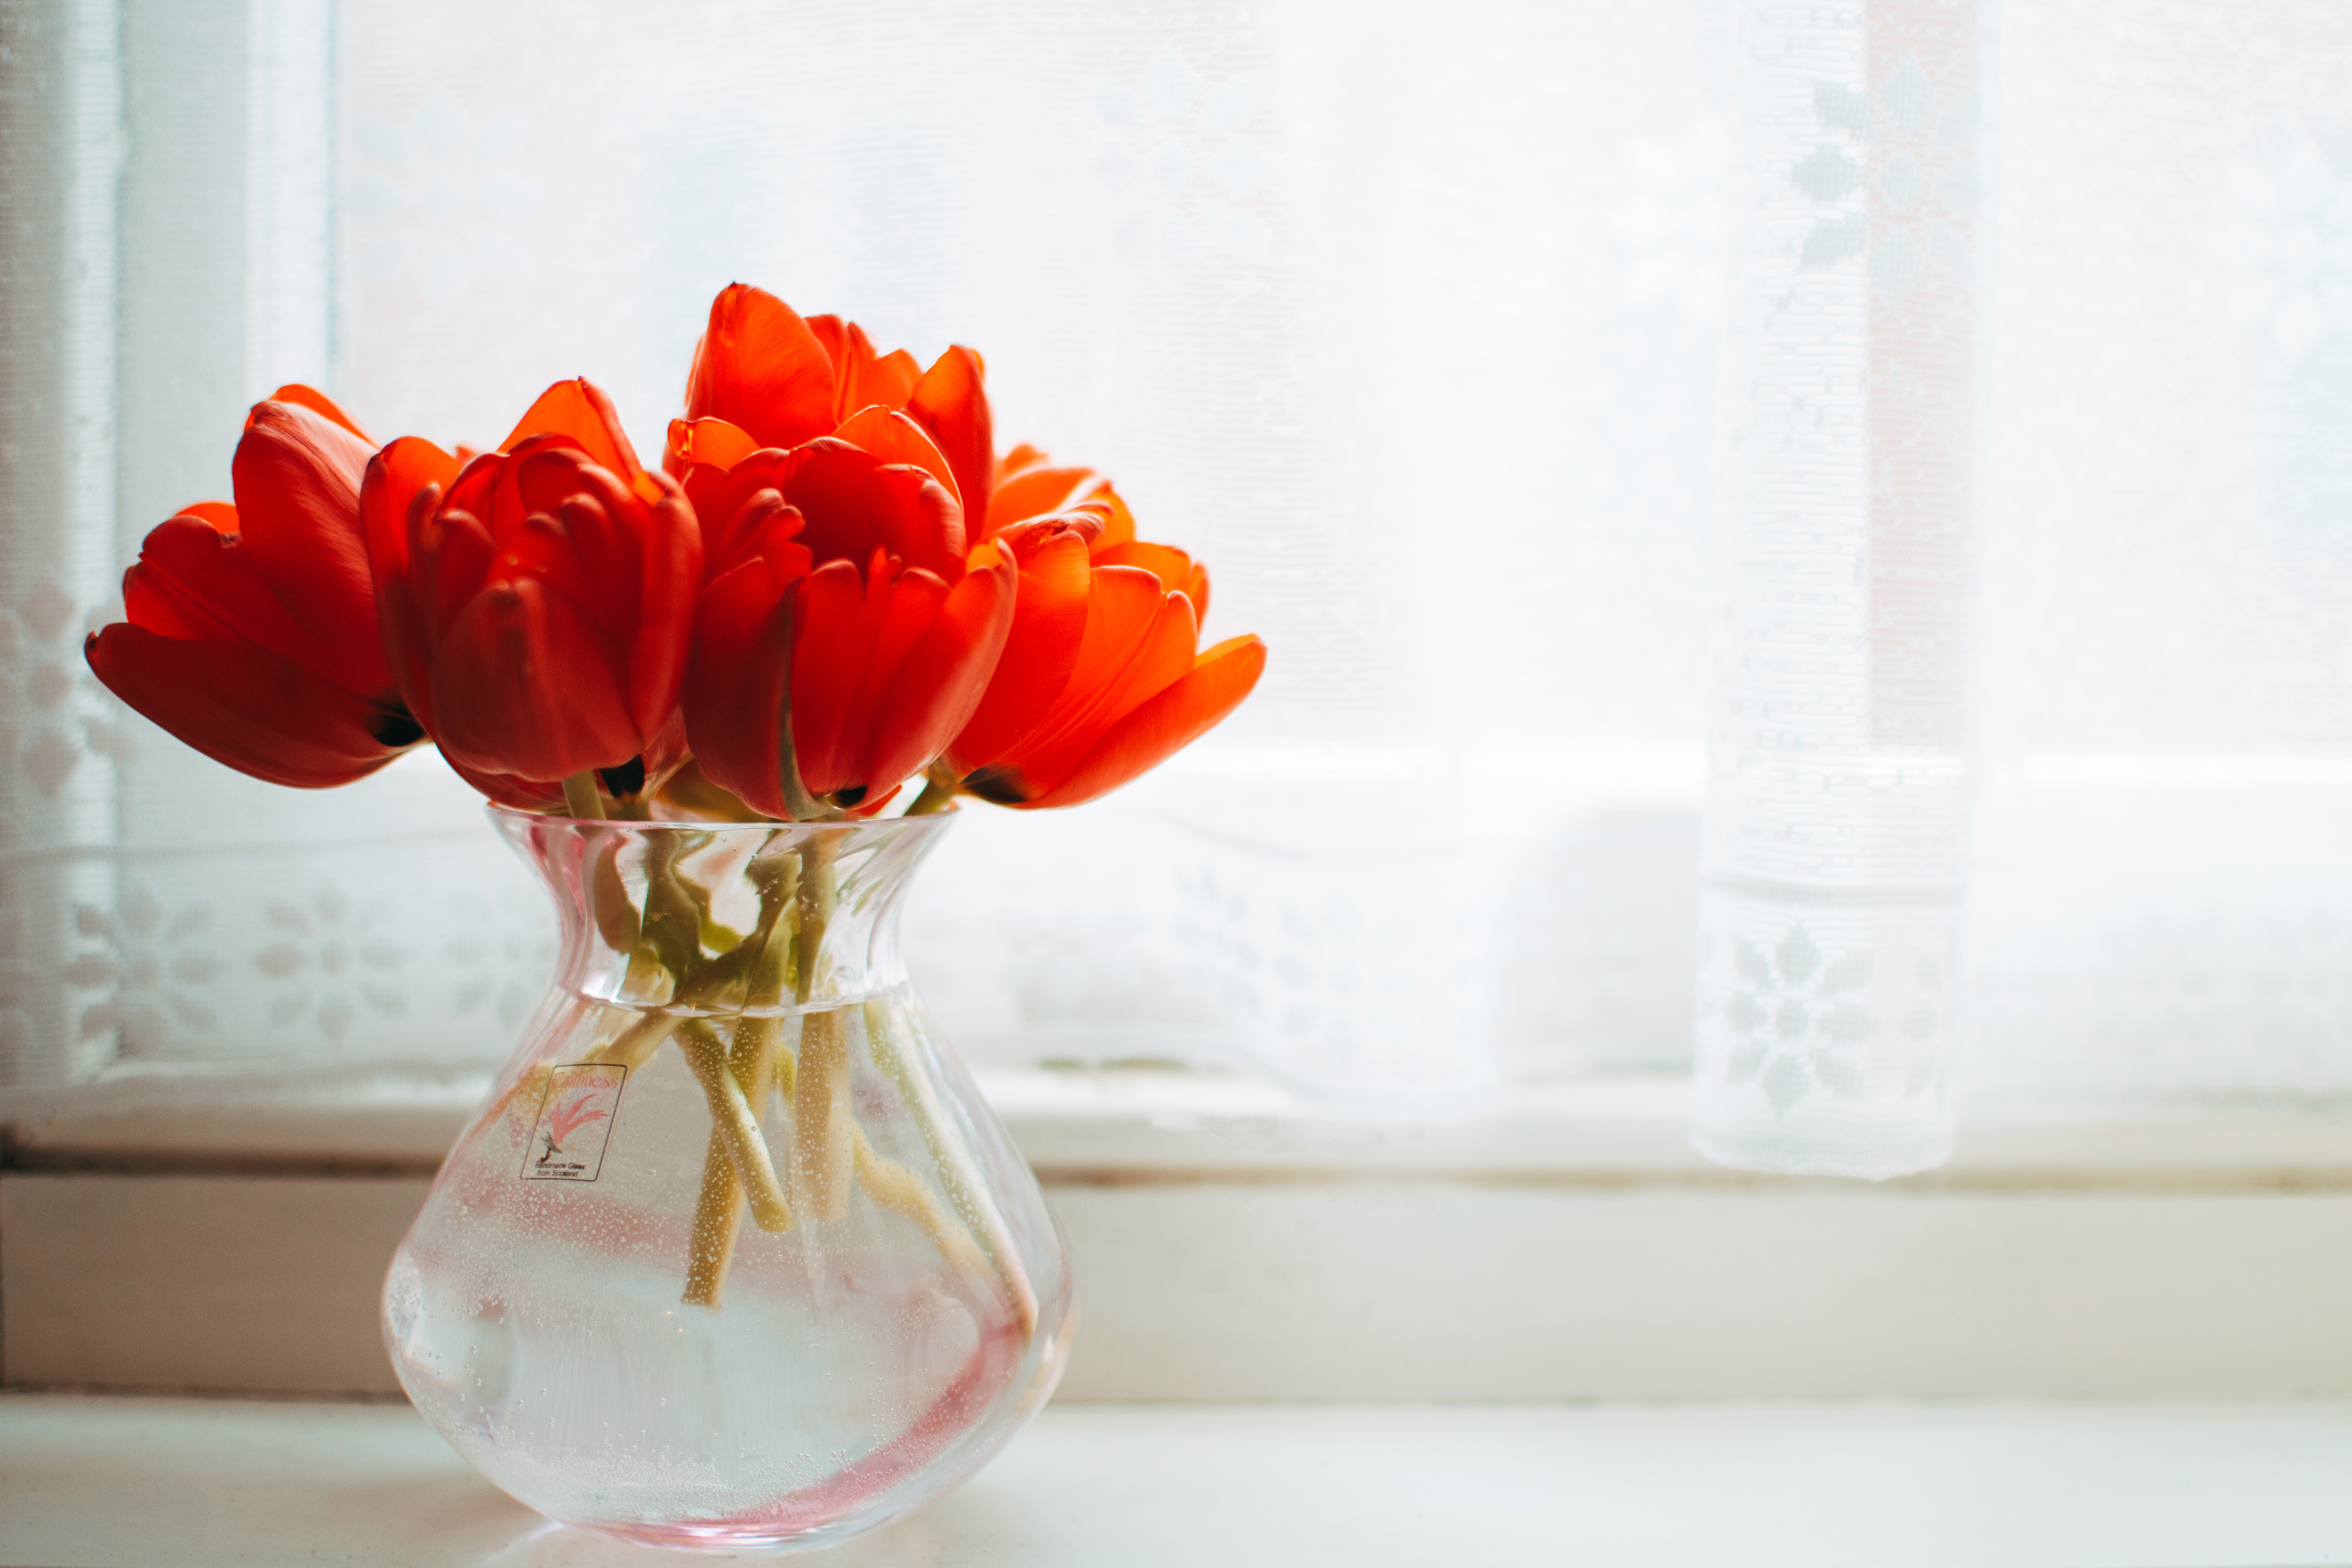
flower, orange, red, cut flowers, vase, plant, petal, artificial flower, still life, room, flowering plant, still life photography, bouquet, tulip, centrepiece, artifact, table, glass, plant stem, flowerpot, geranium, interior design